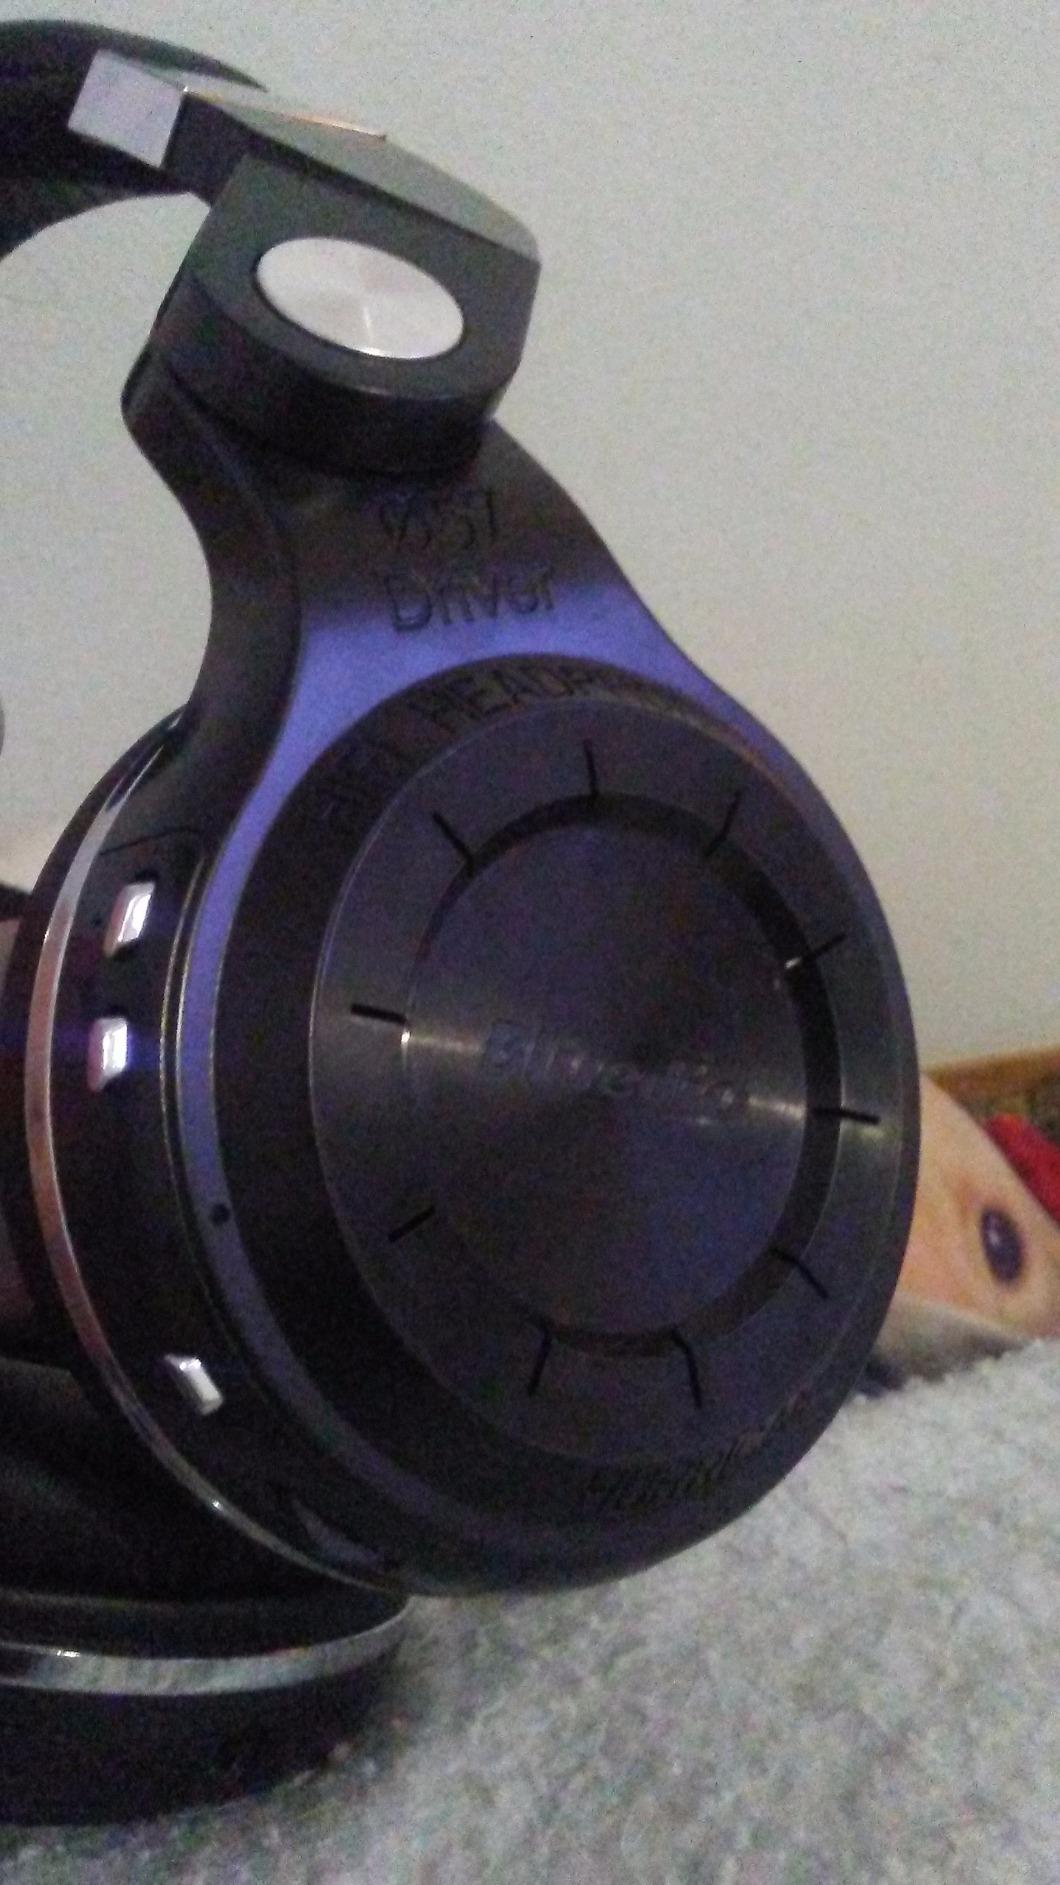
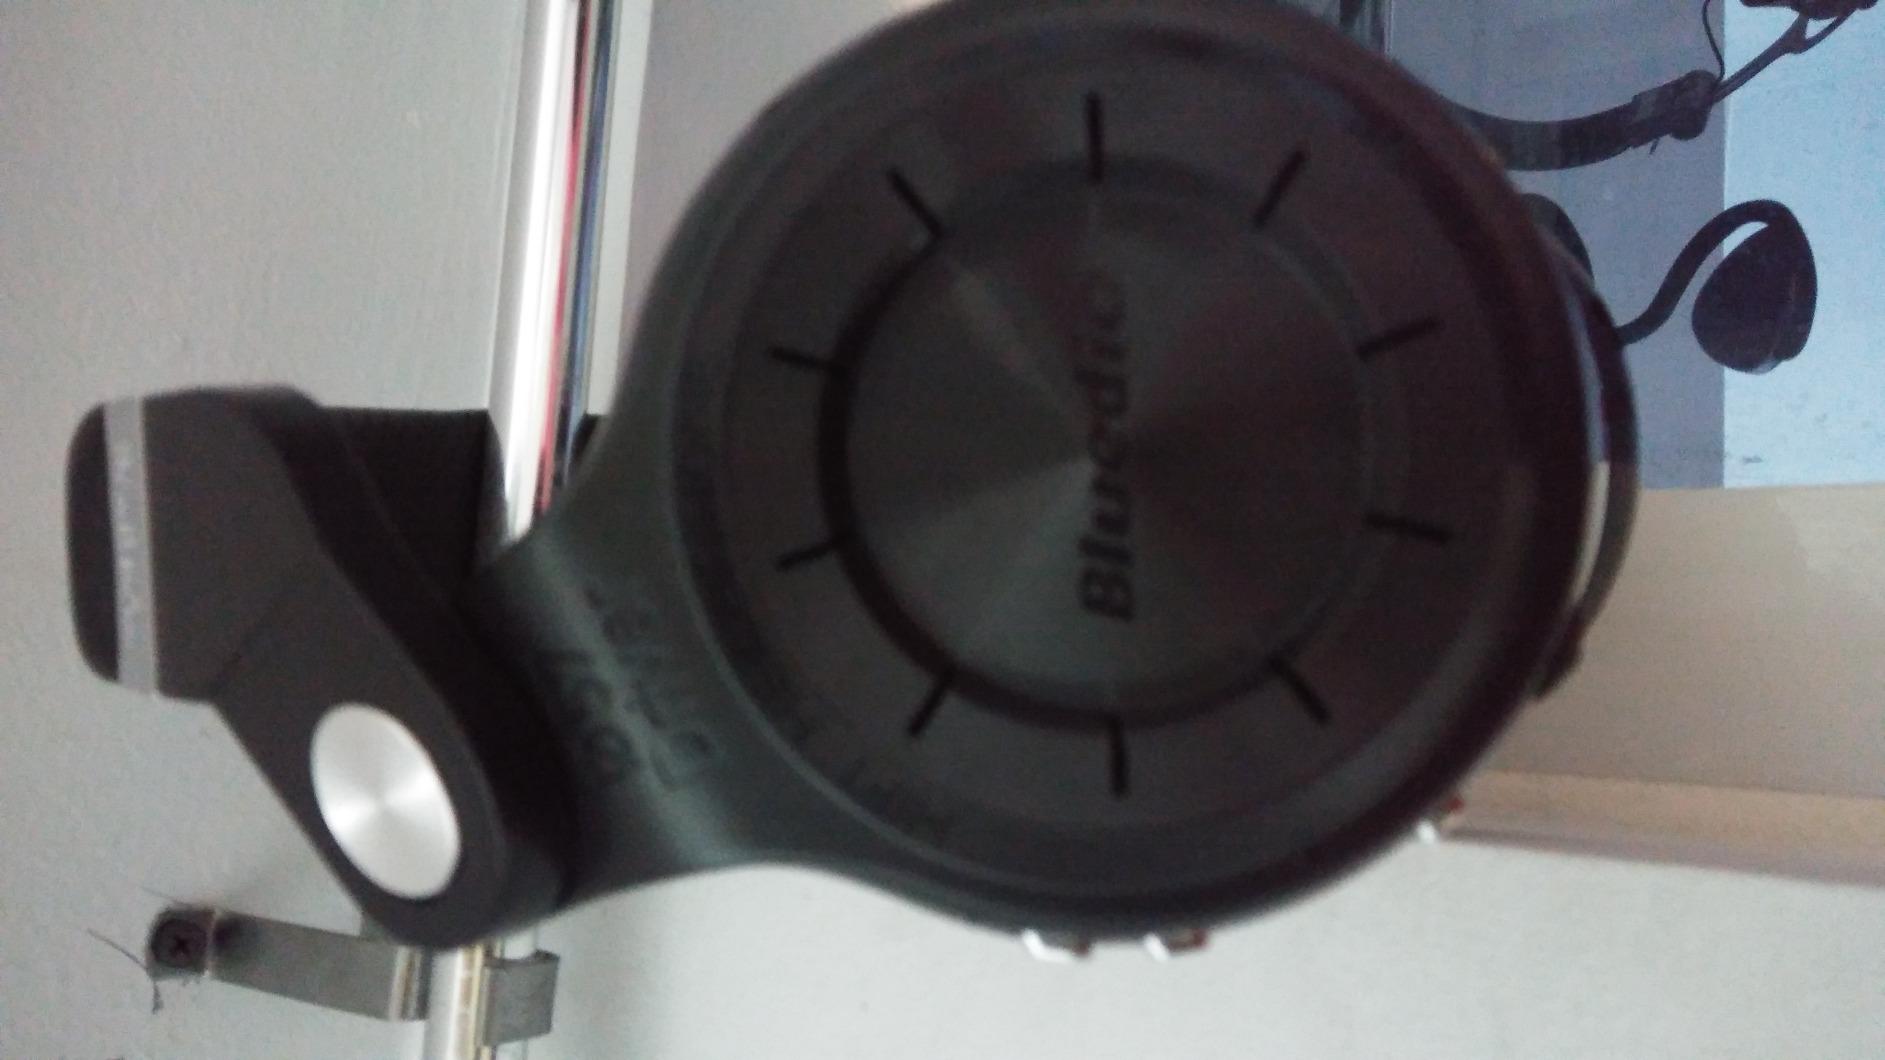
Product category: headphones
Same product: yes